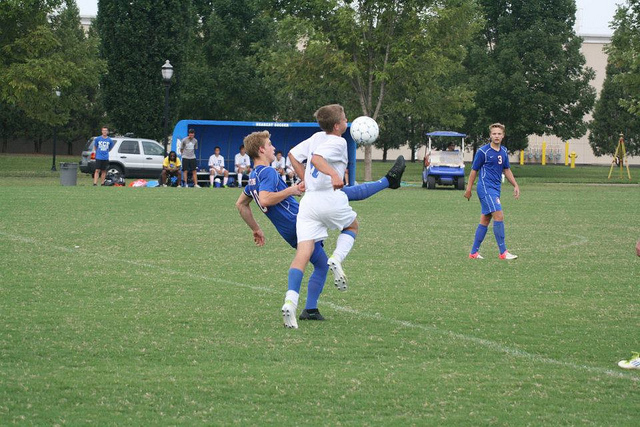
hai đội bóng áo tím và áo trắng đang thi đấu trên sân cỏ